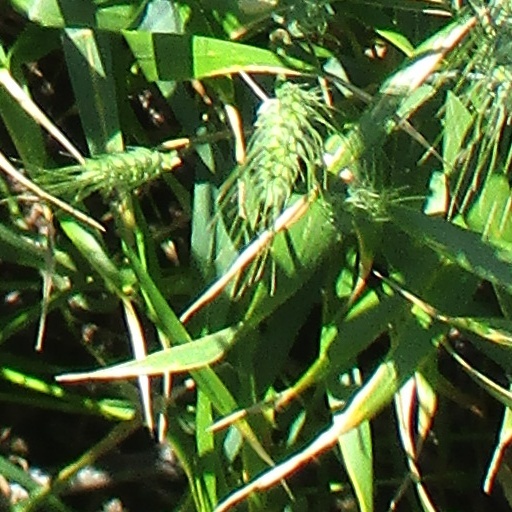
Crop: wheat